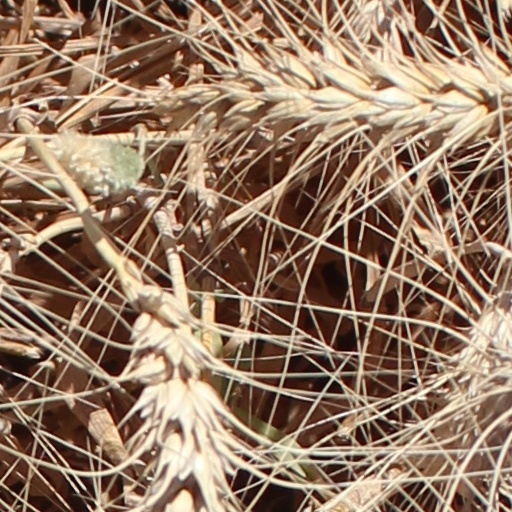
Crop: wheat